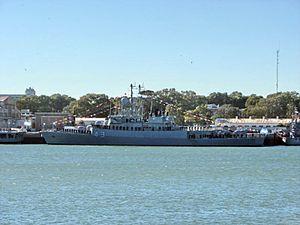
La Classe Meko 140 est une série de navires de guerre dessinée pour la Marine argentine par la firme allemande Howaldtswerke-Deutsche Werft conceptrice du type MEKO de navires de guerre multi-fonctions.